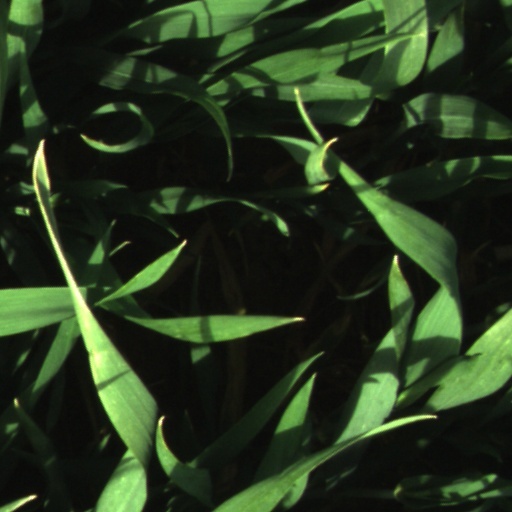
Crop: wheat